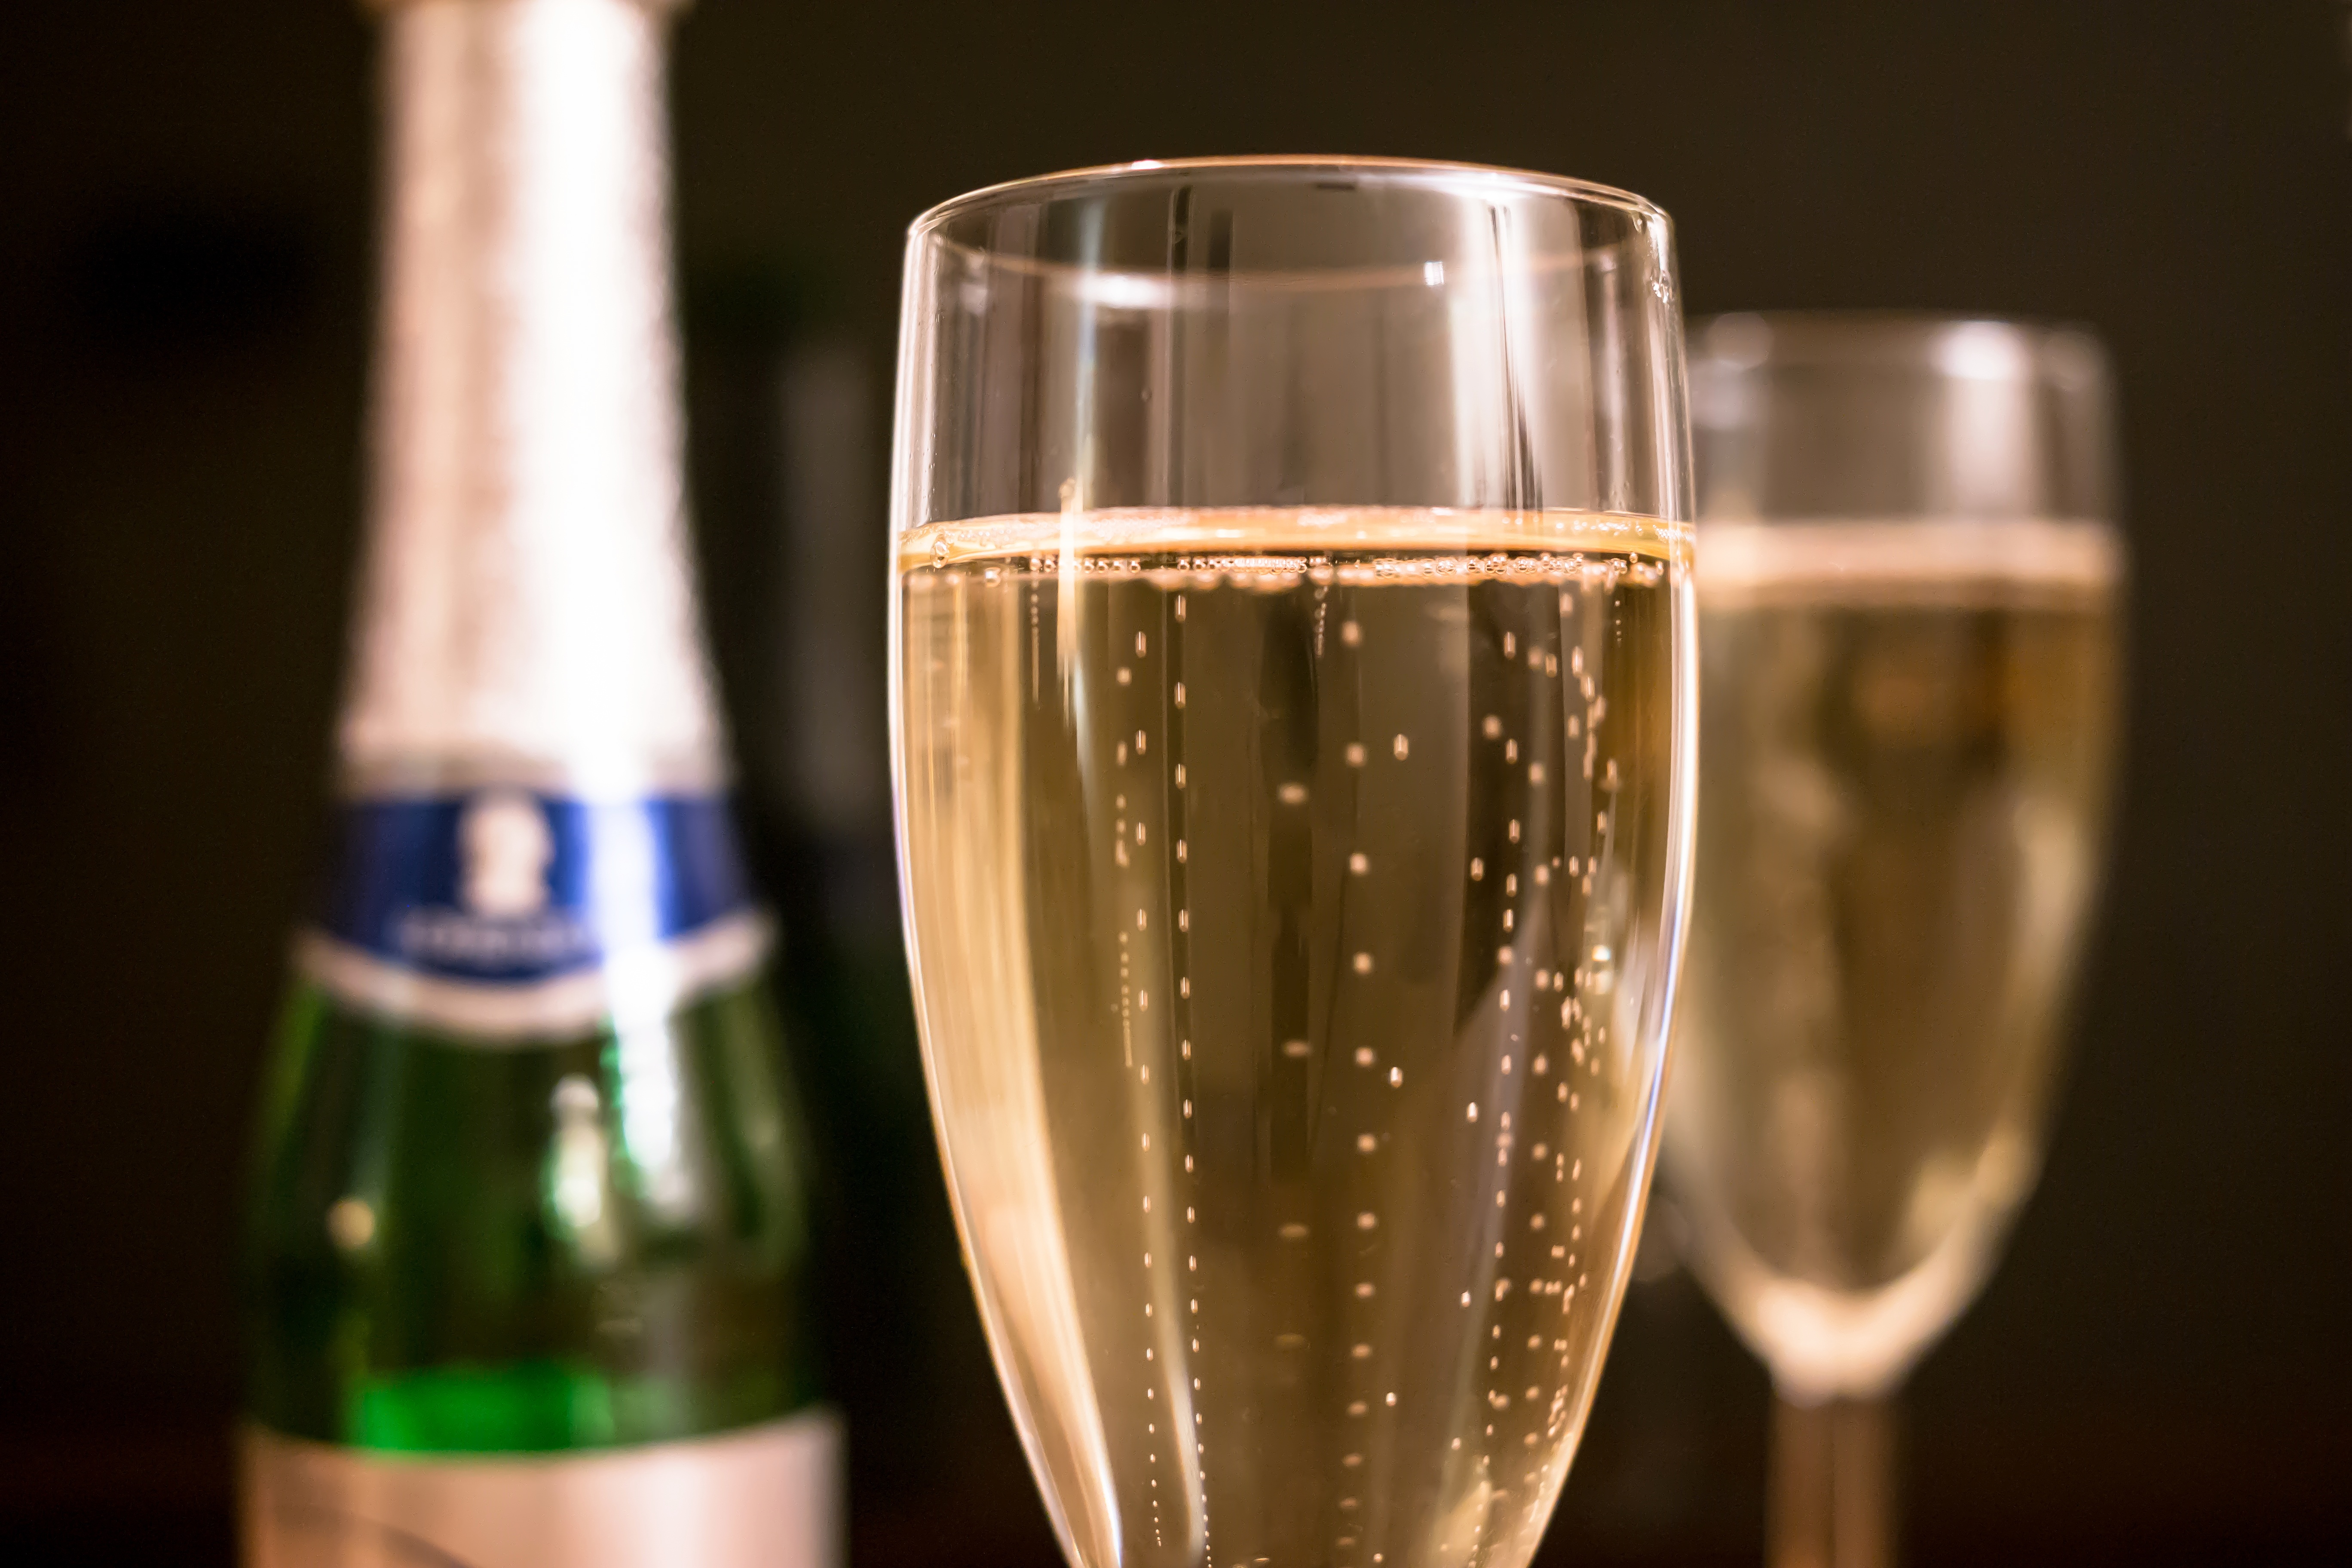
wine, glass, drink, bottle, beer, alcohol, celebrate, festival, champagne, birthday, piccolo, new year's eve, alcoholic beverage, champagne glass, drinkware, champagne stemware